Jamie Oleksiak

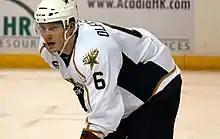
Oleksiak with the Texas Stars in February 2013.

Oleksiak attended Northeastern University for one year and had 13 points on 4 goals and 9 assists and team-best +13 plus/minus. After his freshman season with the Northeastern Huskies, Oleksiak decided to return to the Canadian Hockey League for further development, and on July 25, 2011, the Saginaw Spirit announced that they had signed Oleksiak to an Ontario Hockey League contract, and on October 6, 2011, it was announced that Oleksiak had signed a three-year entry-level contract with the National Hockey League's Dallas Stars. With the Spirit out of contention during the 2011–12 season, Oleksiak was traded to the title-contending Niagara IceDogs on January 10, 2012.